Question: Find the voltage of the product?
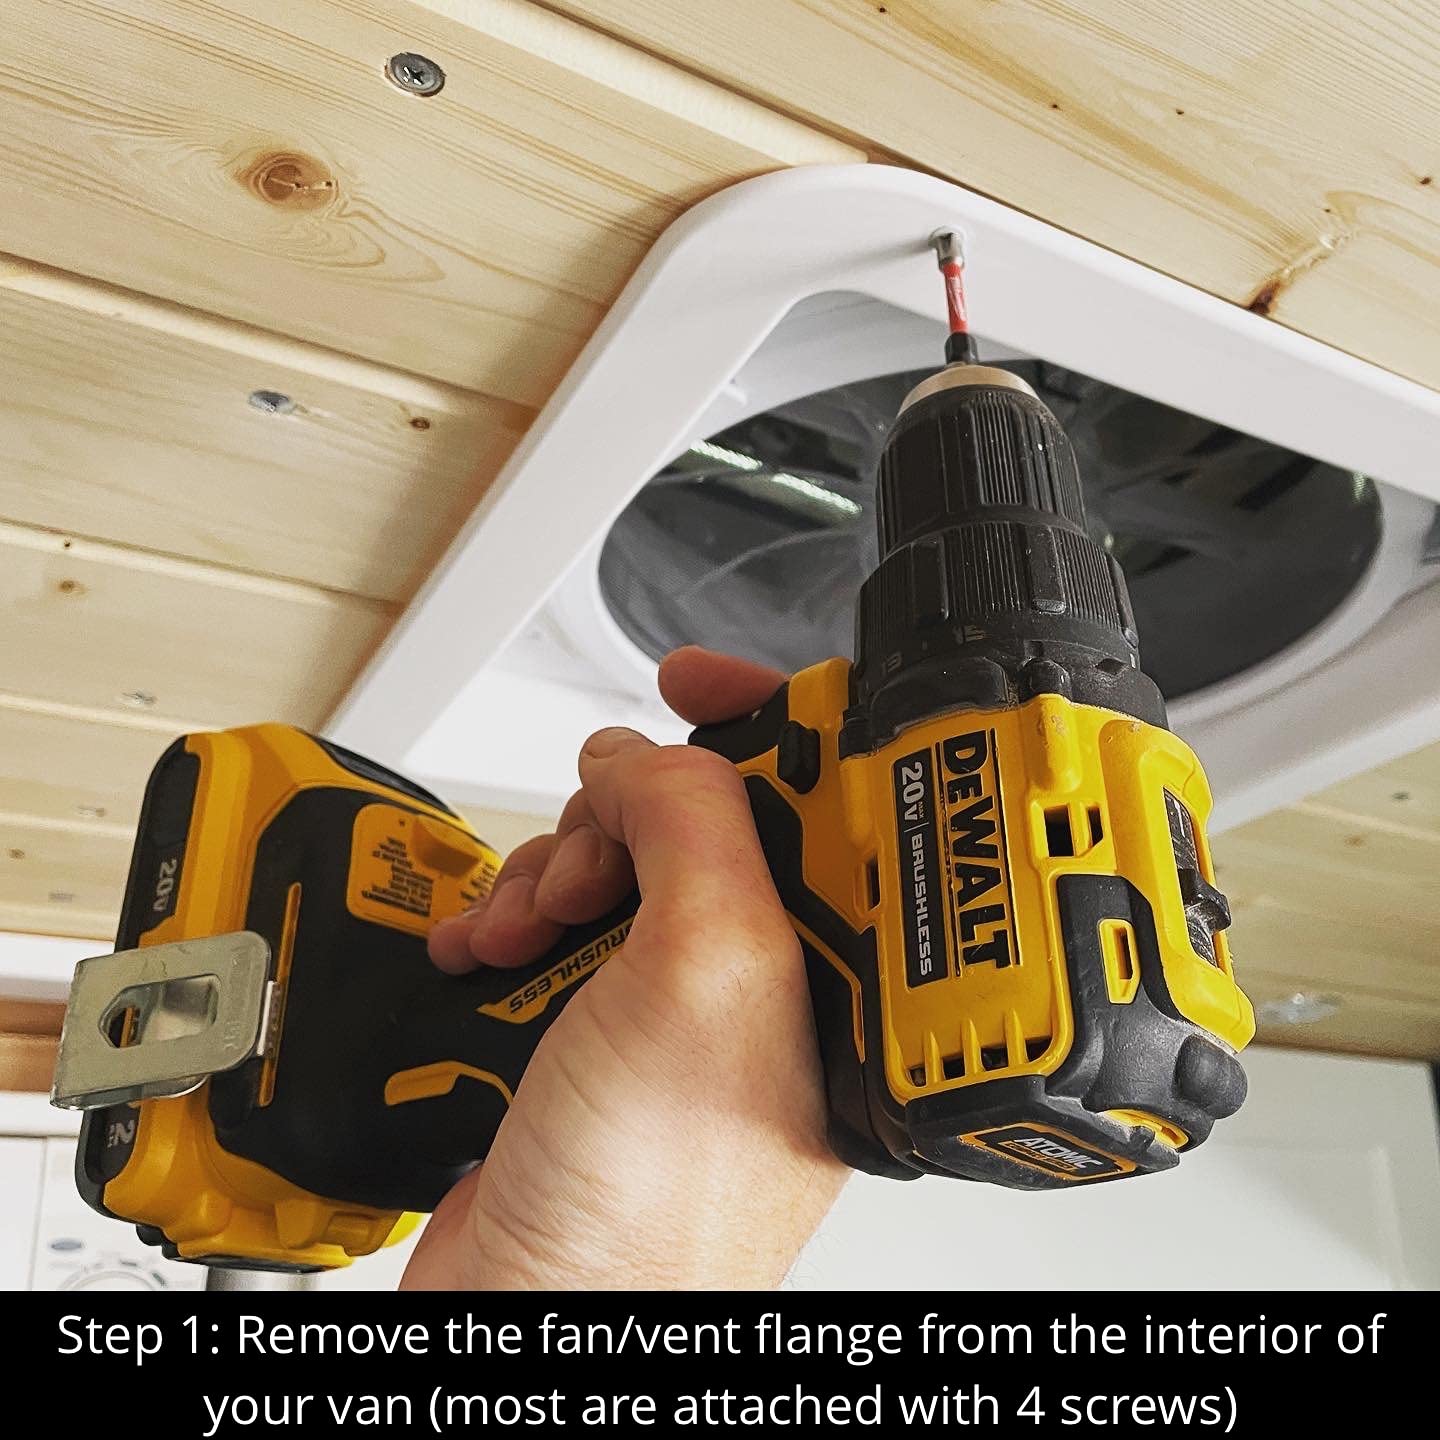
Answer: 20.0 volt